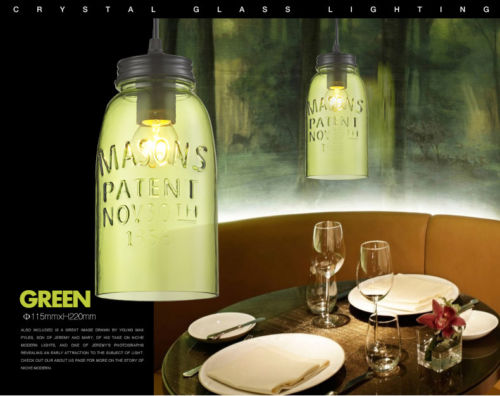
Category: lamp